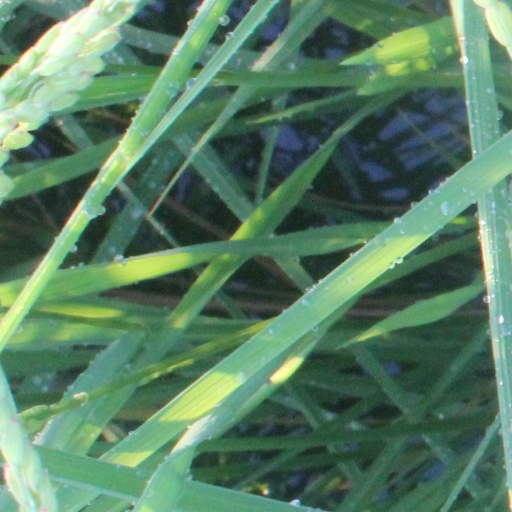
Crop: rice